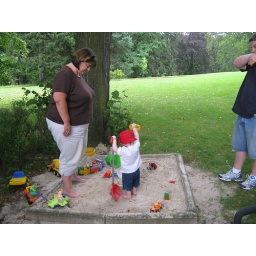
Playing in the sand box